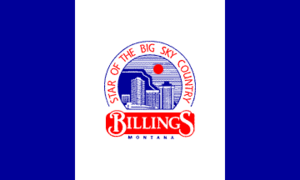
Billings (Montana)
Billings er en amerikansk by og administrativt centrum i det amerikanske county Yellowstone County i staten Montana. I 2005 havde byen et indbyggertal på 98.721.